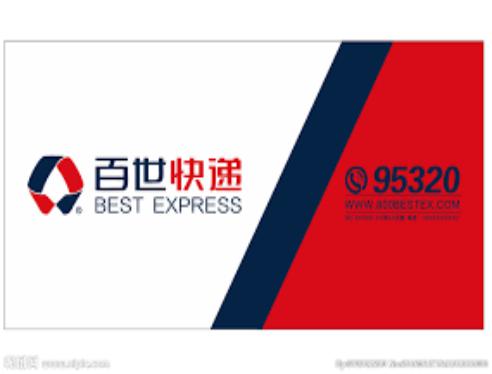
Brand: BEST EXPRESS-1
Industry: Others